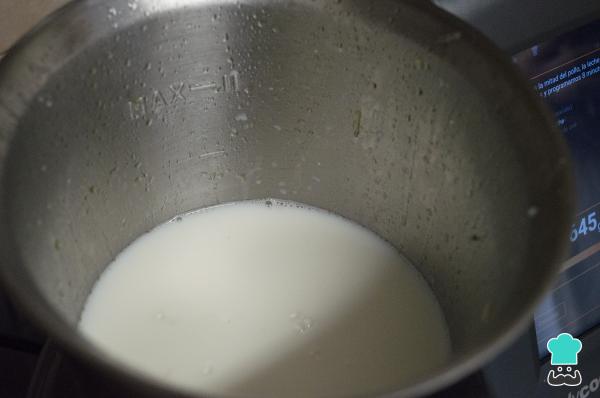
Vierte la leche y el caldo de pollo, así como la mitad del pollo picado. Añade un pellizco de sal y otro de pimienta y programa tu Mycook a velocidad 5, 100º y 8 minutos de tiempo. Con estas cantidades te quedarán unas croquetas con bastante bechamel, si prefieres que tus croquetas tengan más carne que bechamel, entonces te recomendamos reducir la cantidad de leche y harina a 500 g de leche y 140 g de harina. Si luego quieres más bechamel, siempre estás a tiempo de añadir un poco más.